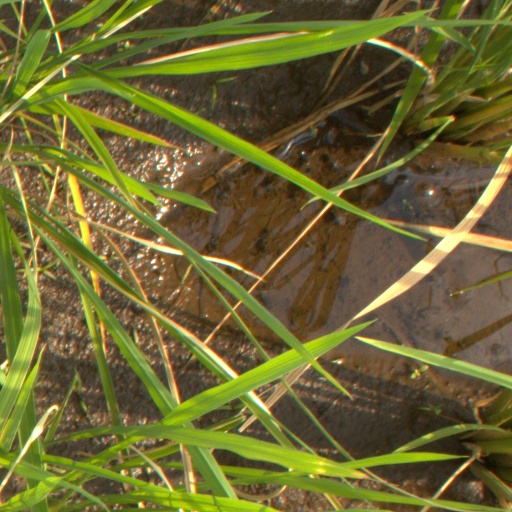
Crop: rice